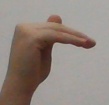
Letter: khaa